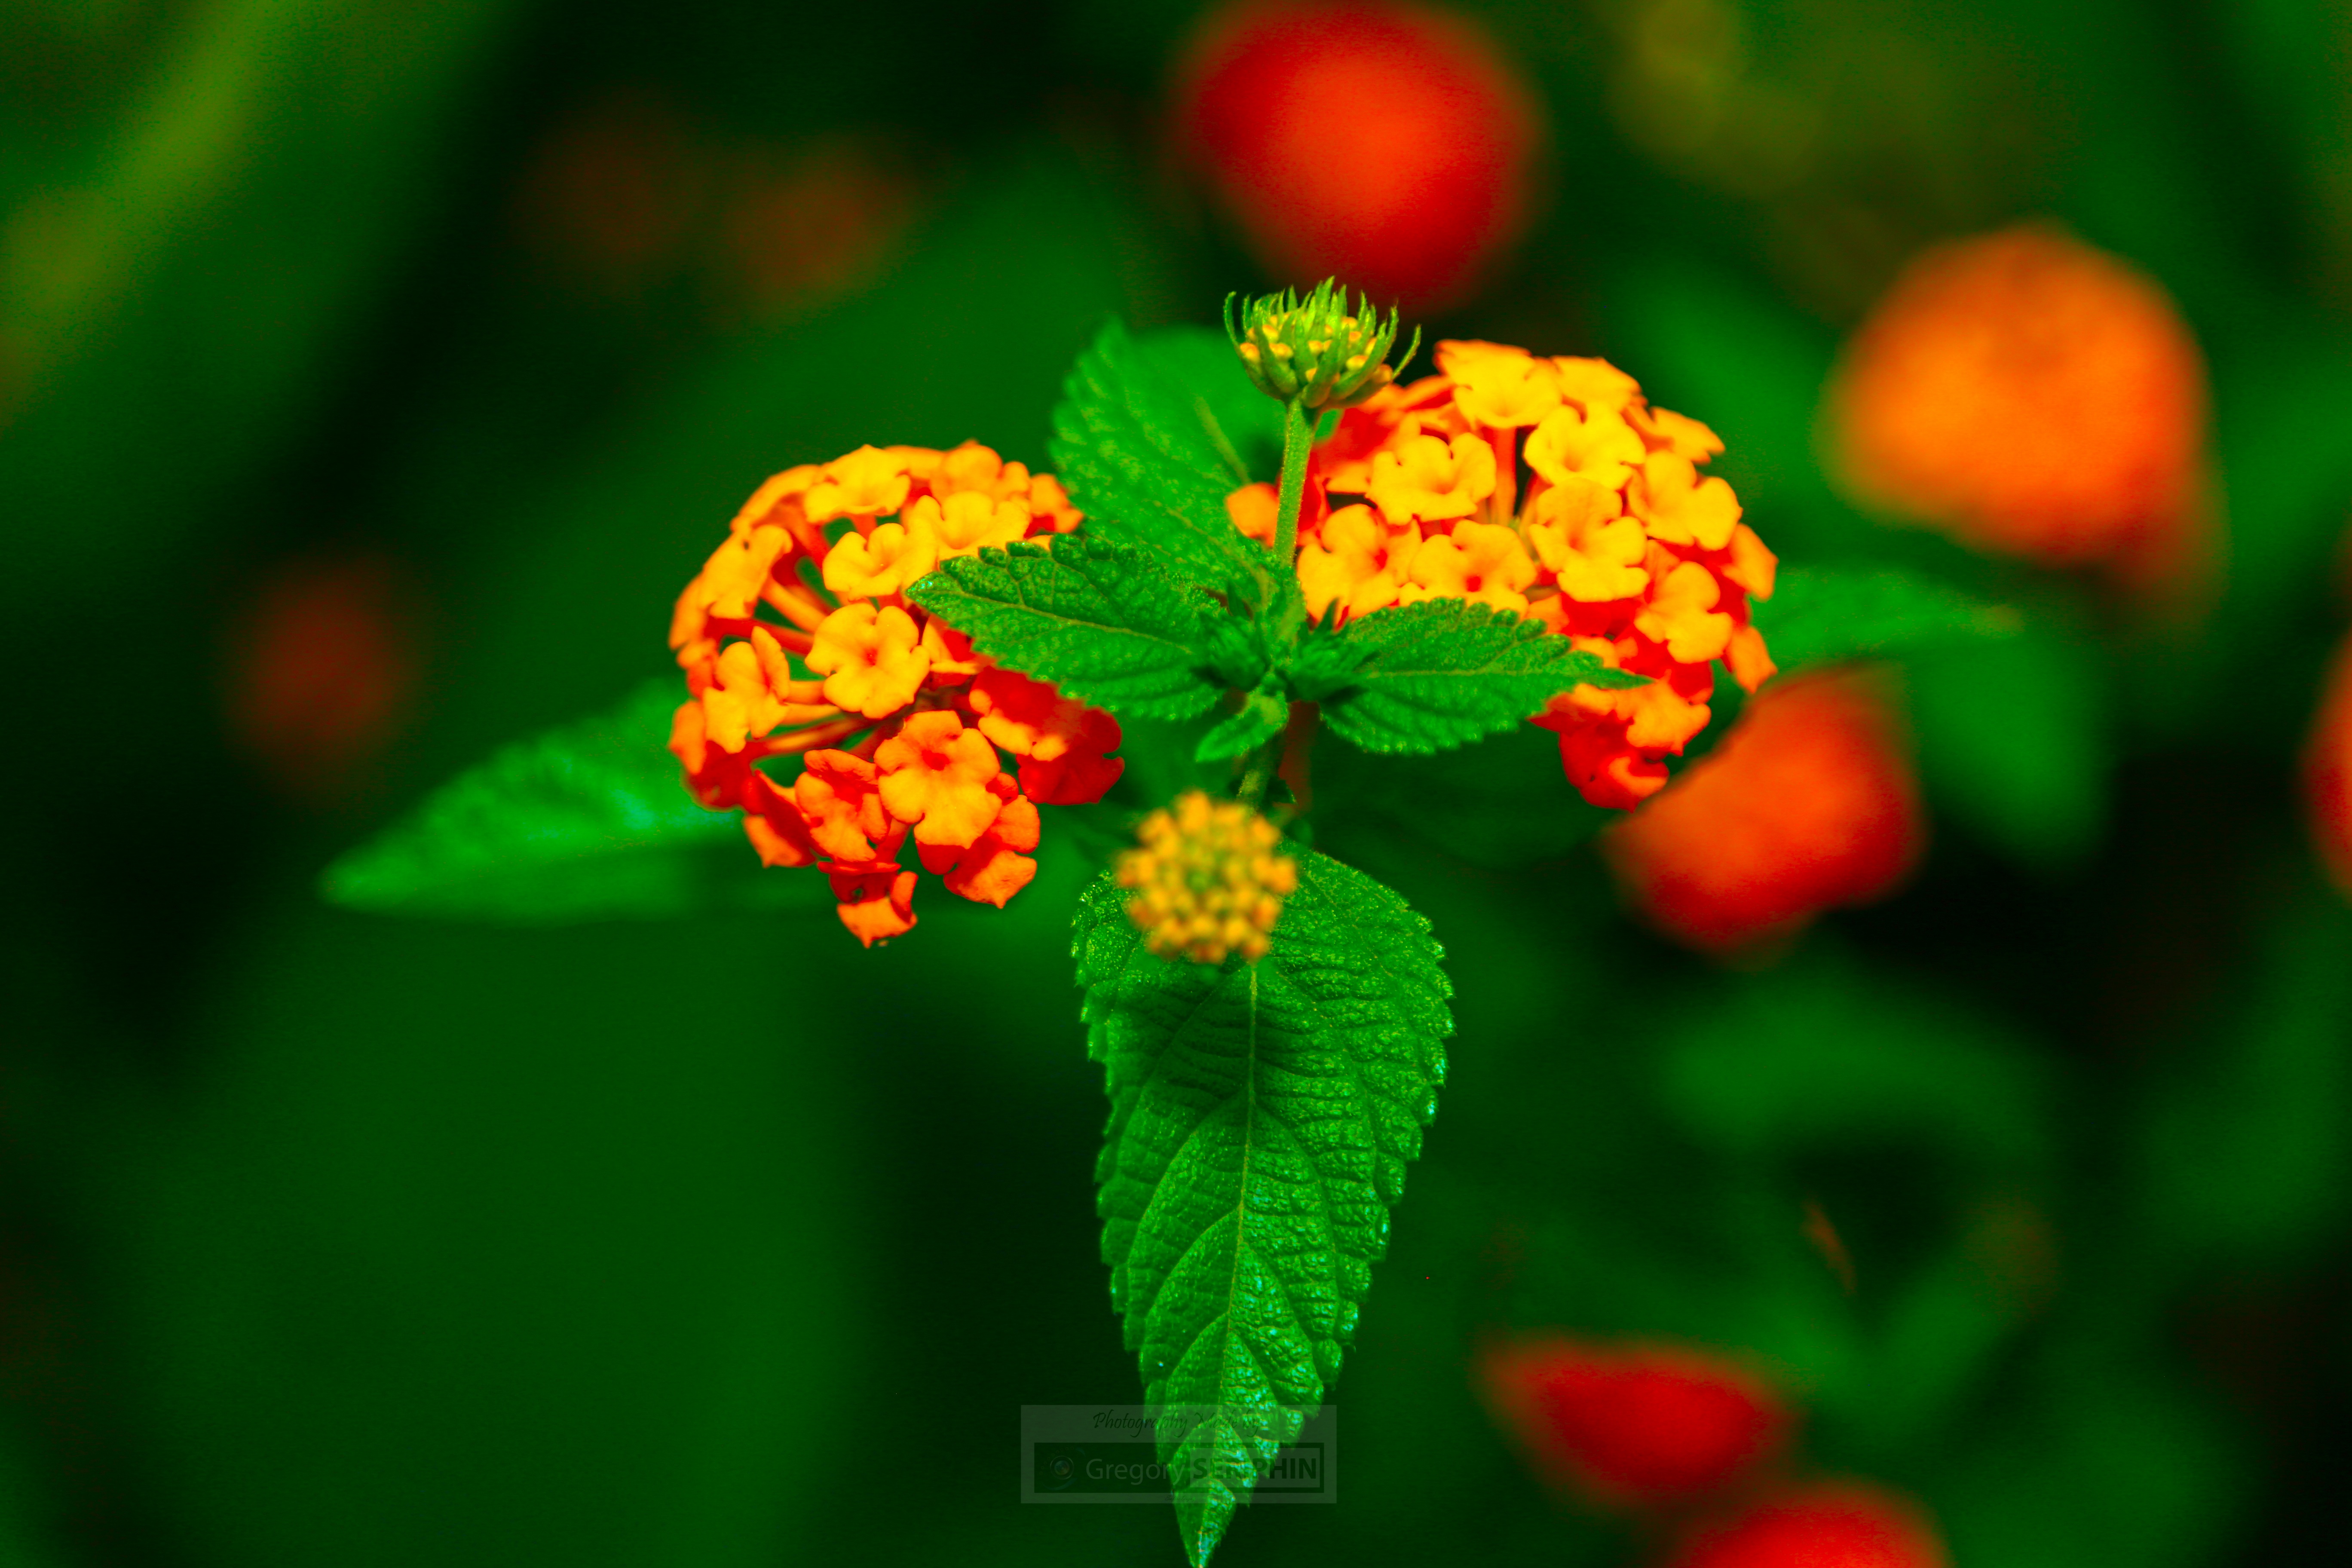
nature, branch, blossom, plant, photography, leaf, flower, petal, country, green, red, autumn, botany, flora, wildflower, flowers, close up, haiti, macro photography, flowering plant, haitian, annual plant, plant stem, land plant